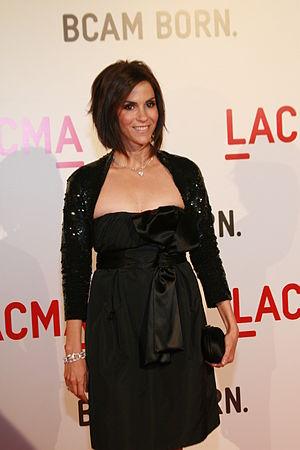
Jami Gertz est une actrice américaine, née le 28 octobre 1965 à Chicago, dans l'Illinois.